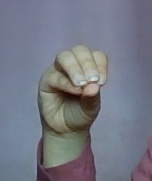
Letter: ha